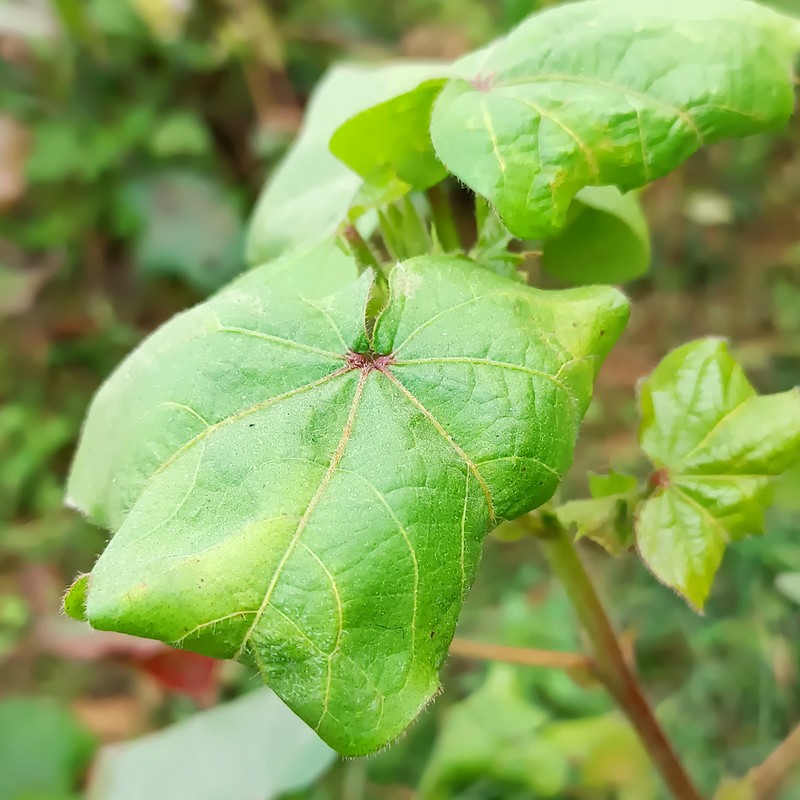
Label: Curl Virus